Metraleeswar temple

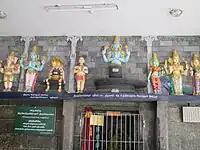
Legend of the temple in stucco image

According to legend, saint Thirugnana Sambandar was singing verses praising Shiva at the nearby site and Shiva was mesmerized by the devotion. The temple deity thus came to be known as Urugeswarar ("urugu" means mesmerize in Tamil and the image of the Sambandar is located in Urugeswarar temple axially outside the temple facing the Metraleeswar temple with folded hands. As Shiva turned to the West to listen to the songs of Sambandar, the place came to be known as Thirumetrali and the presiding deity came to be known as Metralinathar. An old term is 'Thali', , which means temple.